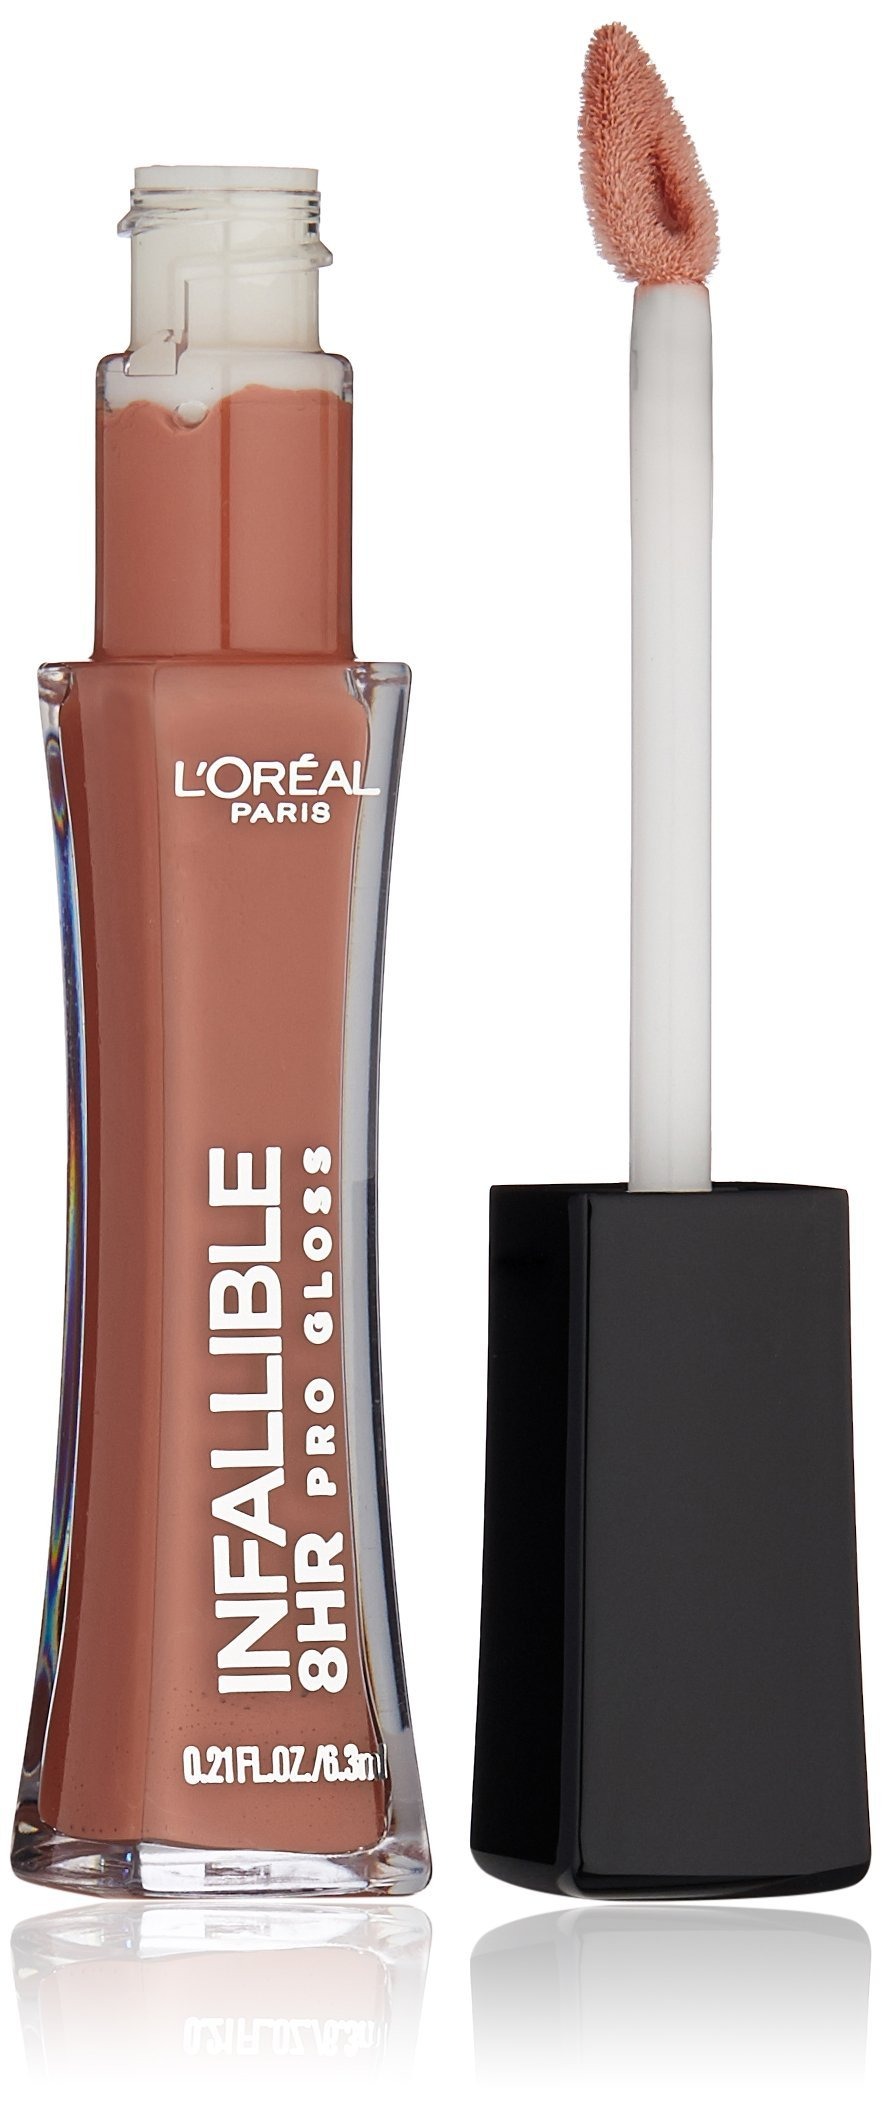
Item Name: L'Oréal Paris Infallible 8 HR Pro Gloss, Barely Nude, 0.21 fl. oz.
Bullet Point 1: Shine-fix complex for 8 hours of color
Bullet Point 2: 8HR of continuous wear
Bullet Point 3: Our longest lasting lip gloss
Bullet Point 4: Smooth and even finish
Value: 1.0
Unit: Count

Price: 13.49